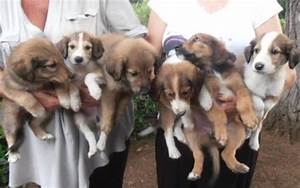
Label: cane